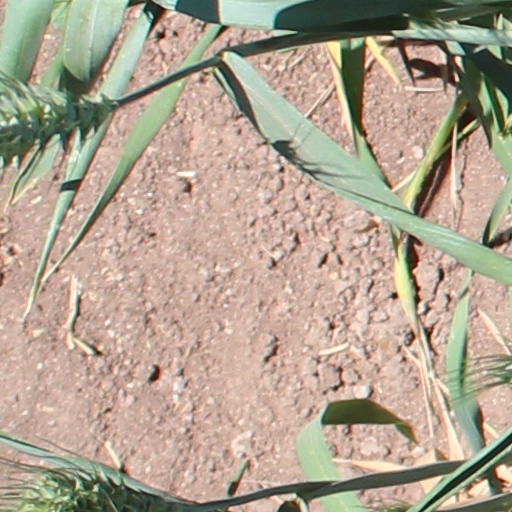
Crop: wheat